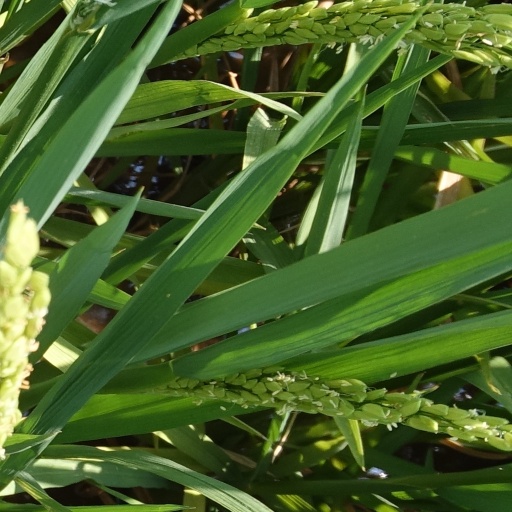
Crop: rice